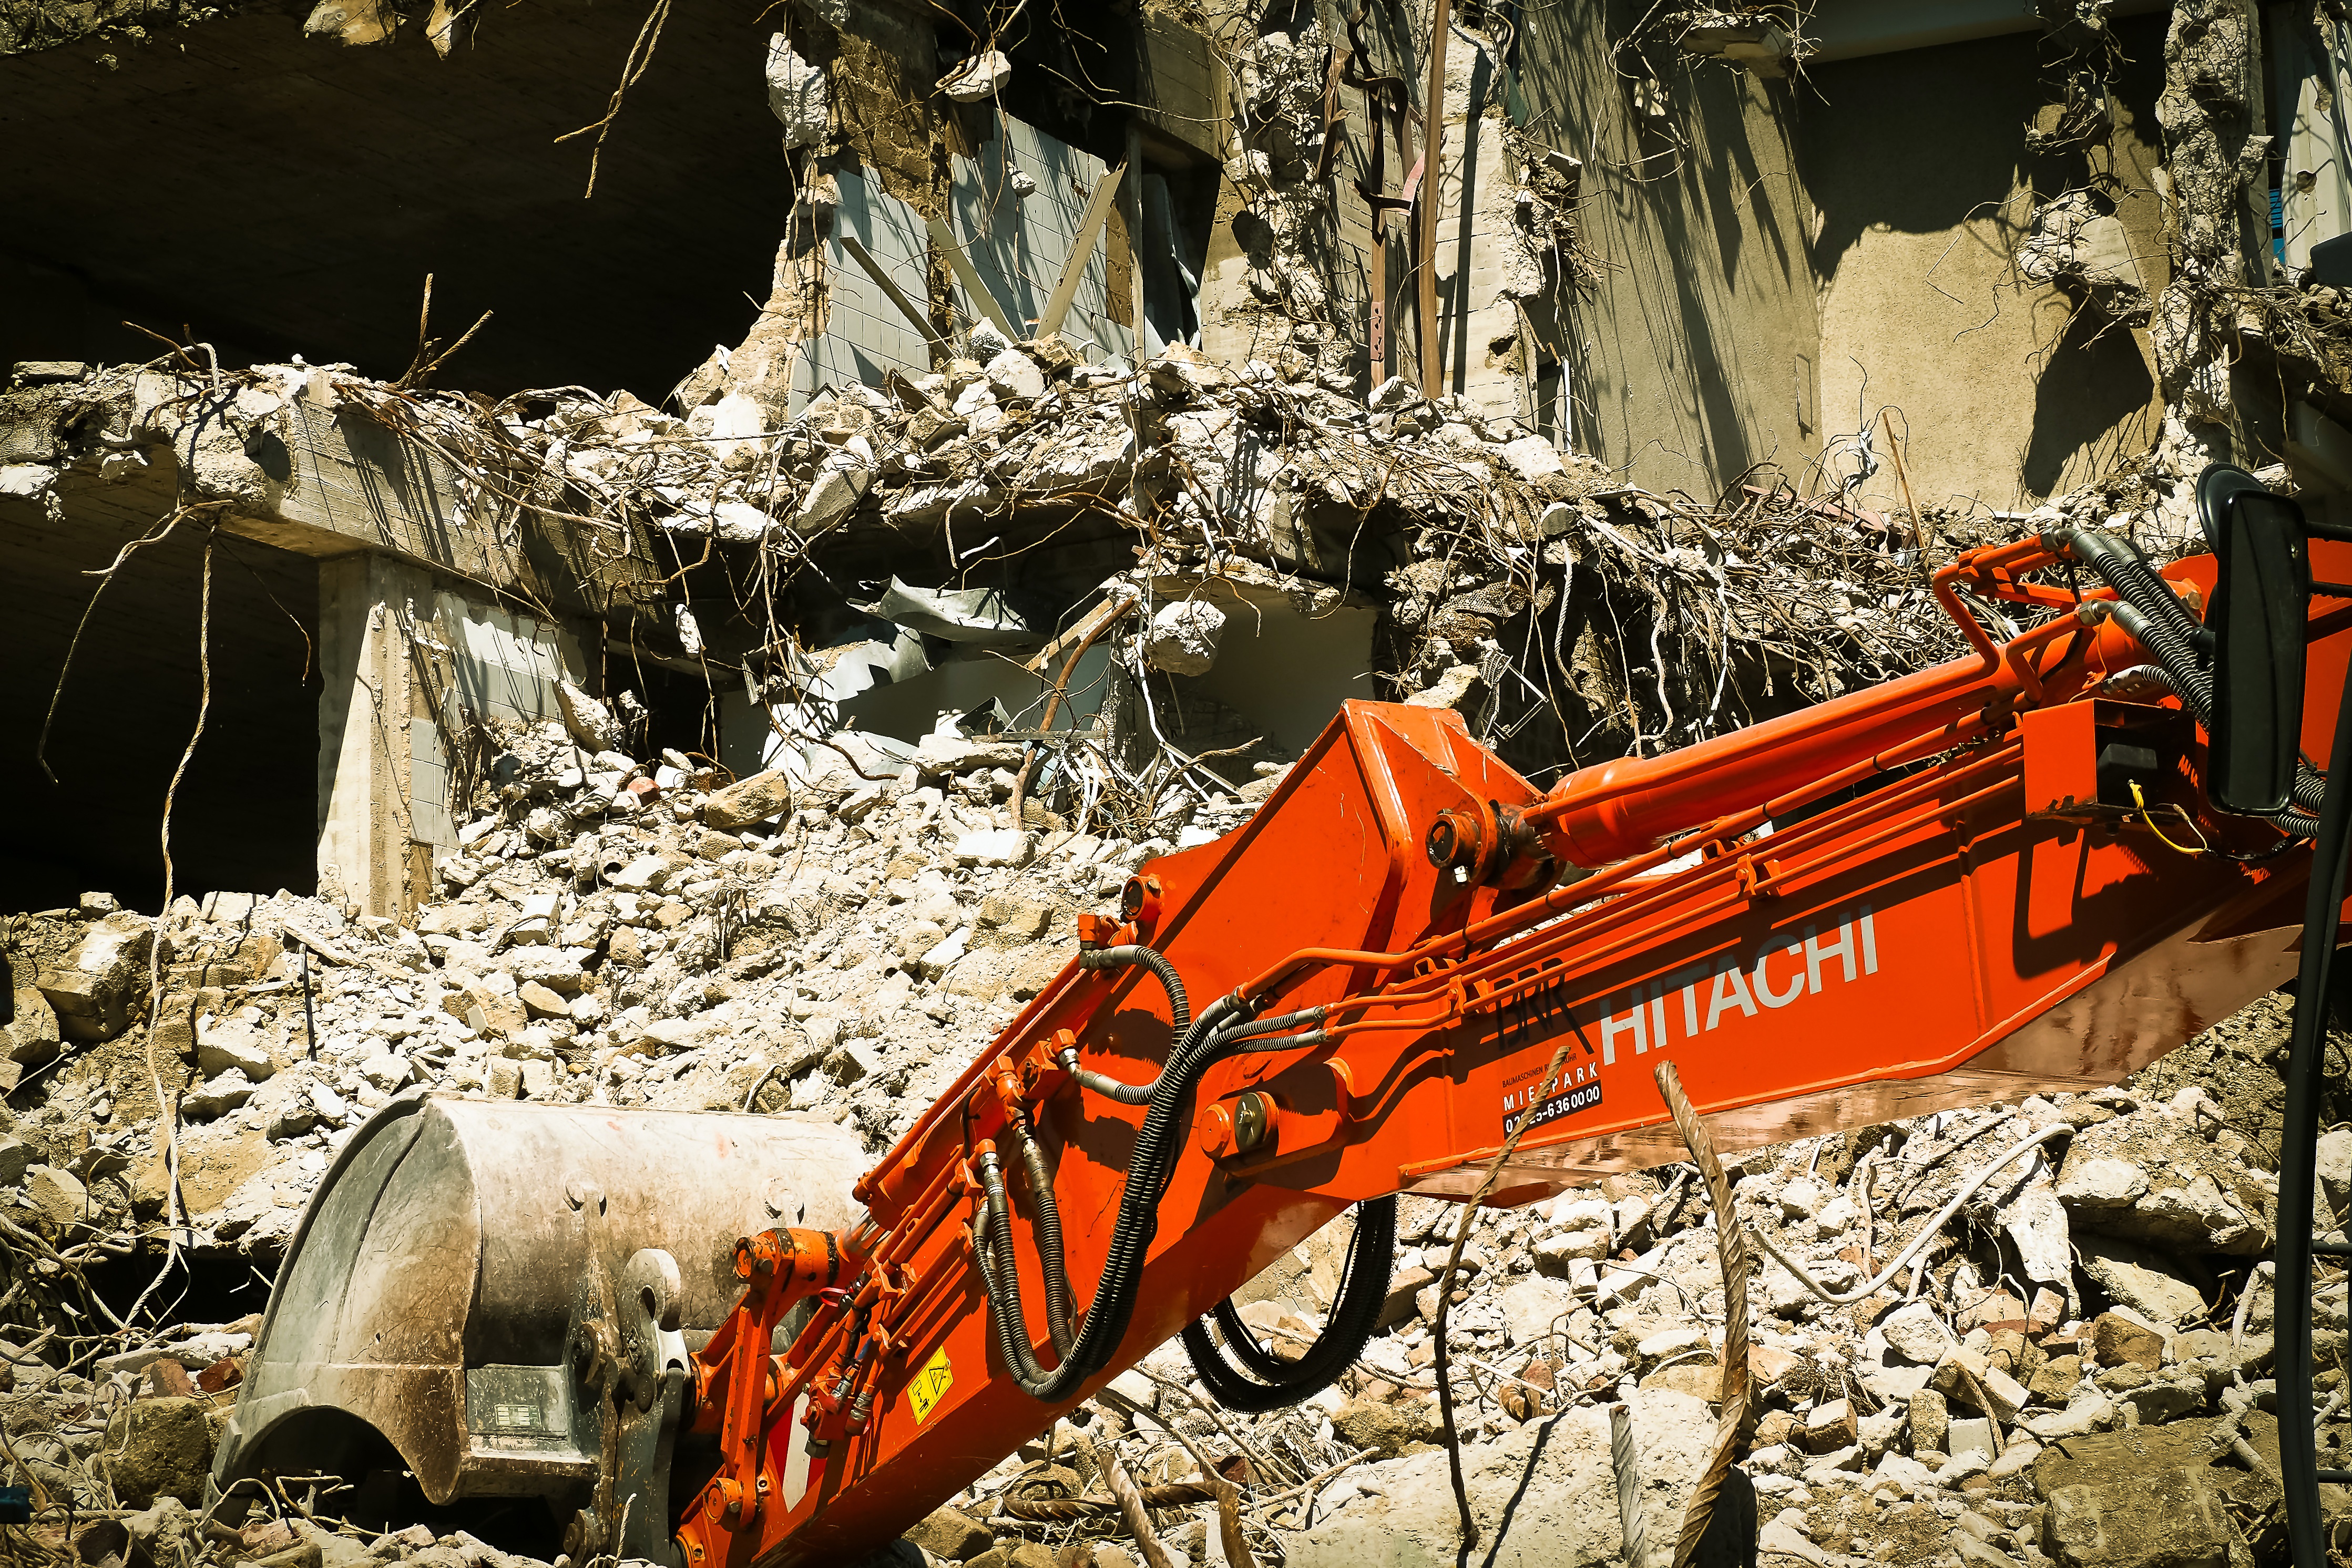
work, track, home, construction, vehicle, broken, ruin, old building, destroyed, crash, stones, build, destruction, site, demolition, debris, excavators, scrap, construction work, construction vehicle, demolition work, tear off, building rubble, reinforced concrete, house demolition, geological phenomenon